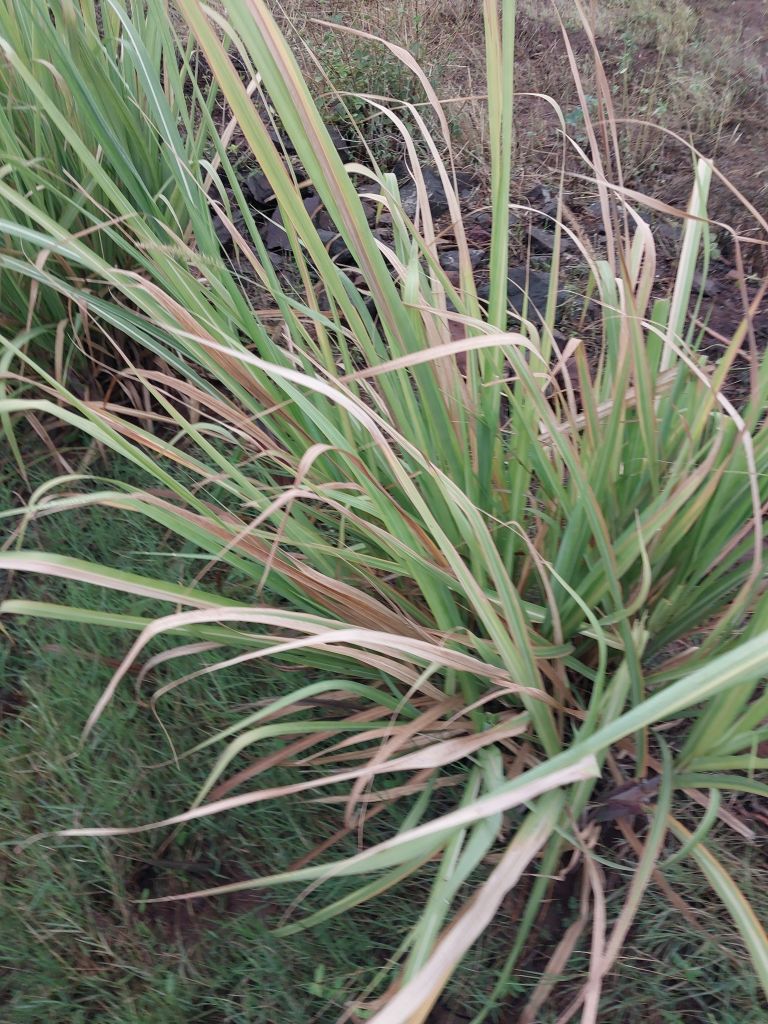
Label: Grassy shoot